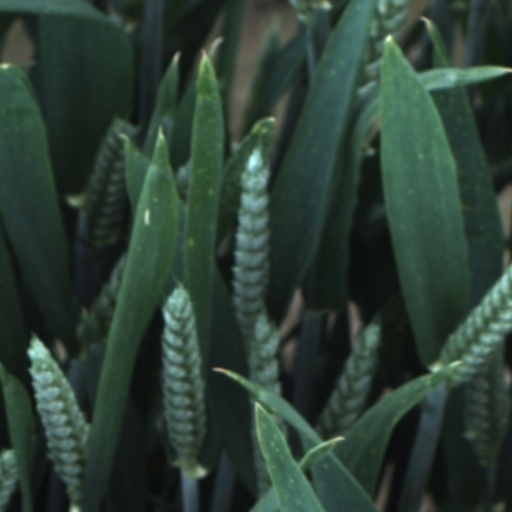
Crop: wheat